Grant Shapps

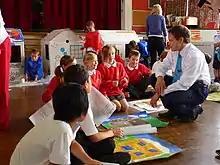
Shapps talking to primary school pupils about their visions of the future of housing in their area (July 2010)

In May 2010,after the formation of the Cameron–Clegg coalition, Shapps became Minister of State for Housing and Local Government within the Communities and Local Government department and immediately repealed Home Information Pack (HIP) legislation. He chaired the Cross-Ministerial Working Group on Homelessness which includes ministers from eight Government departments. The group introduced 'No Second Night Out', a policy designed to prevent rough sleeping nationwide.